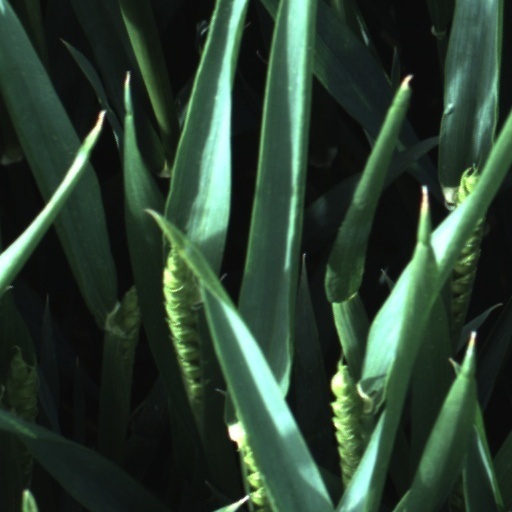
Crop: wheat